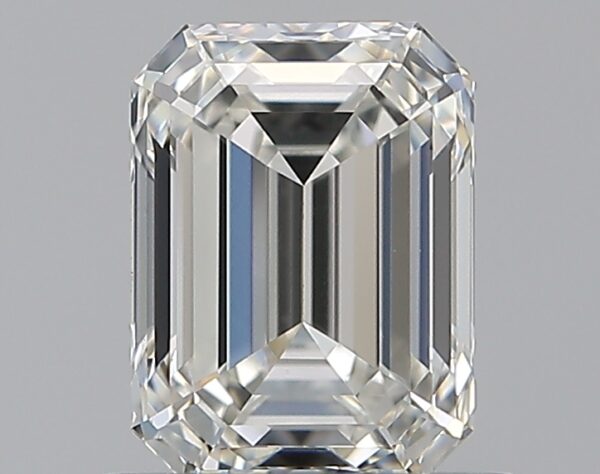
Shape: emerald
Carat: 0.75
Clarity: VS1
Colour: G
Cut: EX
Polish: VG
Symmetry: VG
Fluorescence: ST
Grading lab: GIA
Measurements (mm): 5.88 x 4.35 x 2.97